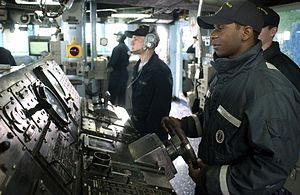
Arleigh Burke-klassen / Opbygning / Dimensioner og materiale
Broen på USS McCain (DDG-56)
"Arleigh Burke-klassen er en destroyerklasse brugt i United States Navy. Skibet er opbygget omkring AEGIS-kampsystemet og SPY-1D multifunktionsradaren og har luftforsvar som primær opgave, men er ganske godt udrustet til at deltage i enhver anden slags krigsførelse. Klassen er navngivet efter Admiral Arleigh ""31-Knot"" Burke, en kendt amerikansk destroyerchef under 2. verdenskrig, som senere blev chef for den amerikanske flåde.